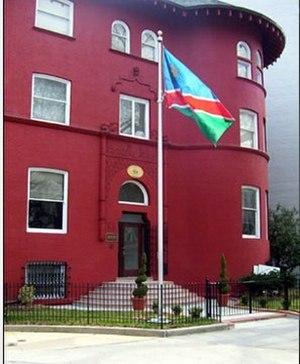
Ceci est une liste des représentations diplomatiques de la Namibie. La Namibie, un État d'Afrique australe peu peuplé mais relativement aisé, compte un nombre modeste de missions diplomatiques à l'étranger.